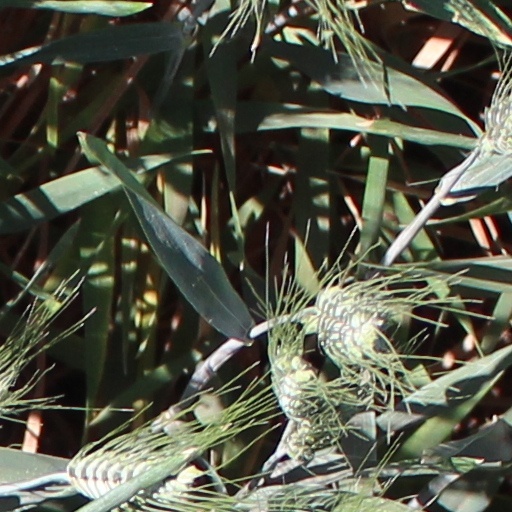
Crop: wheat